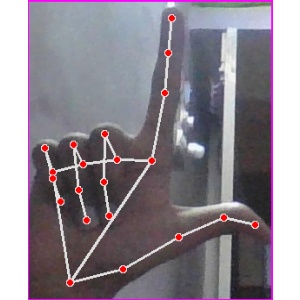
अक्षर: ल